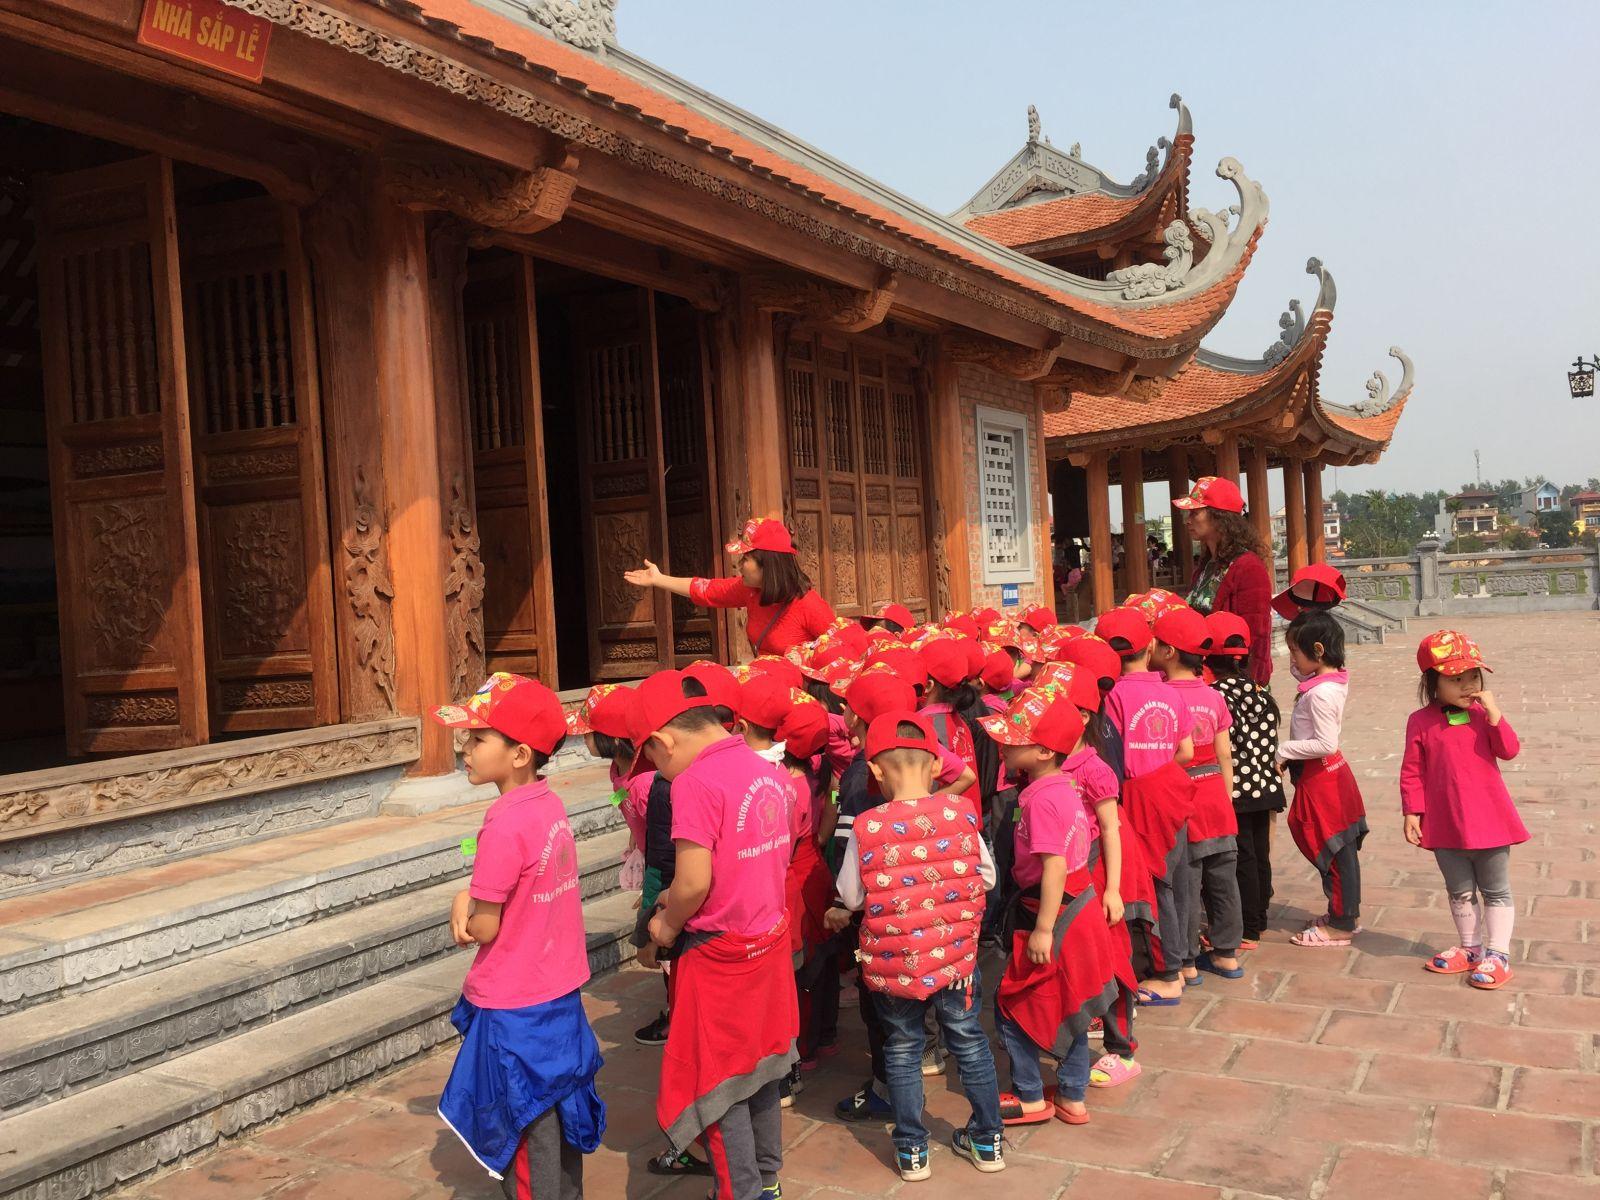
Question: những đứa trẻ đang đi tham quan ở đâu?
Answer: khu di tích lịch sử